Edict of Amboise

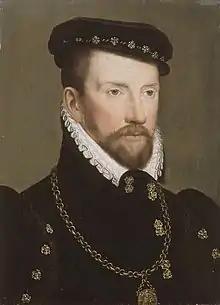
Huguenot leader Gaspard II de Coligny, one of those who felt it better to continue fighting than accept the restricted terms of the Edict

The agreement was modelled on the previous Edict of January, though with greater restrictions. Although it allowed liberty of conscience and the right for Huguenots to practise their religion in private, communal Calvinist worship was restricted to the suburbs of one town in each "baillage" or "sénéchausée" in general. Exemptions included towns held by Protestants prior to 7 March, which were allowed freedom of worship, as well higher rank Protestant nobles, who could hold services in their feudal holdings. Lower rank gentry were given the same rights but only for their immediate family members and servants. Despite the "baillage" provision, Protestant worship was banned in Paris.